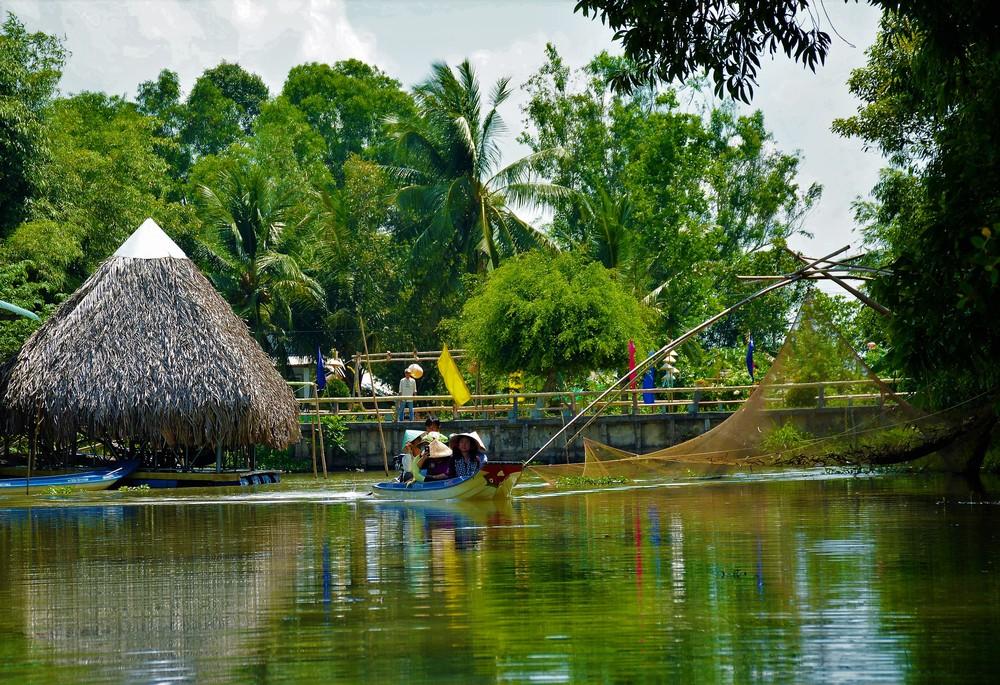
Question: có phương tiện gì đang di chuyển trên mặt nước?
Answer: có một chiếc xuồng máy đang đi chuyển trên mặt nước